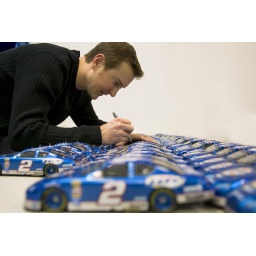
Kurt Busch takes time to sign a few race cars for the fans at his office in North Carolina.